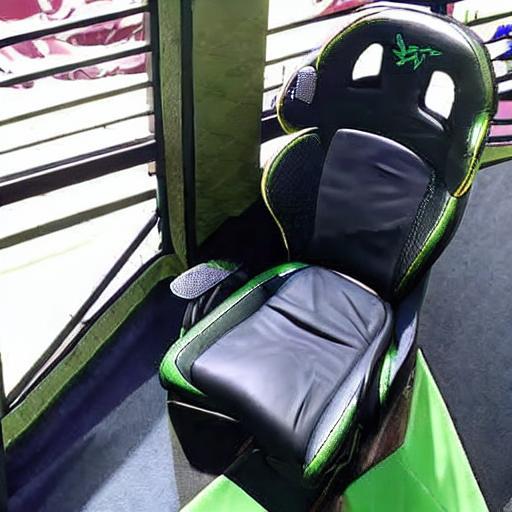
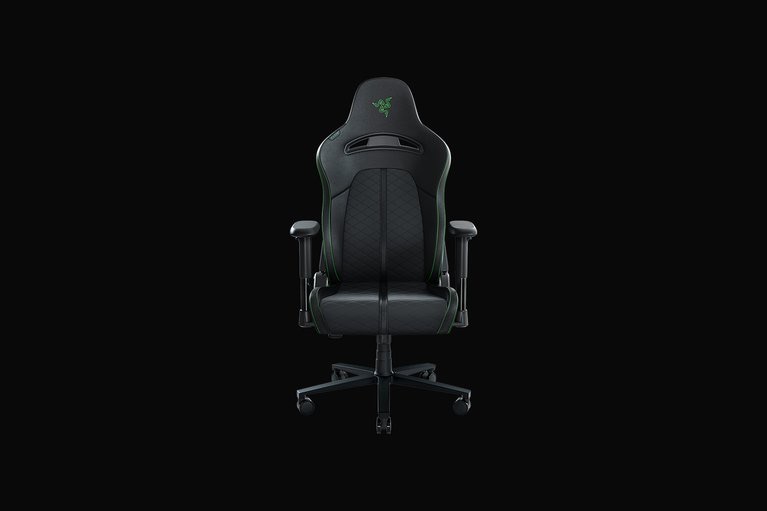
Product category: items_chair
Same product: no